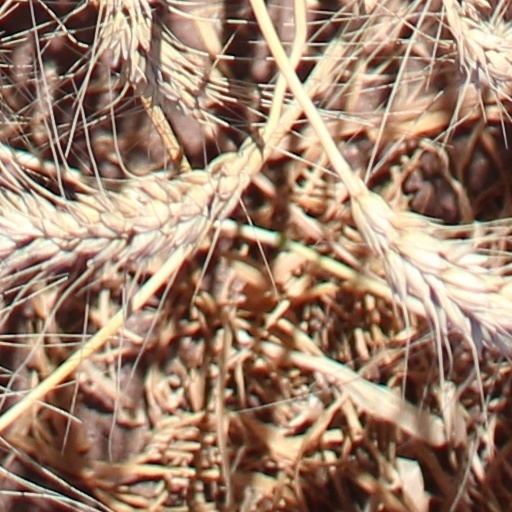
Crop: wheat